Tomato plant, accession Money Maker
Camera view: horizontal (90 deg, fisheye); turntable rotation: 330 degrees
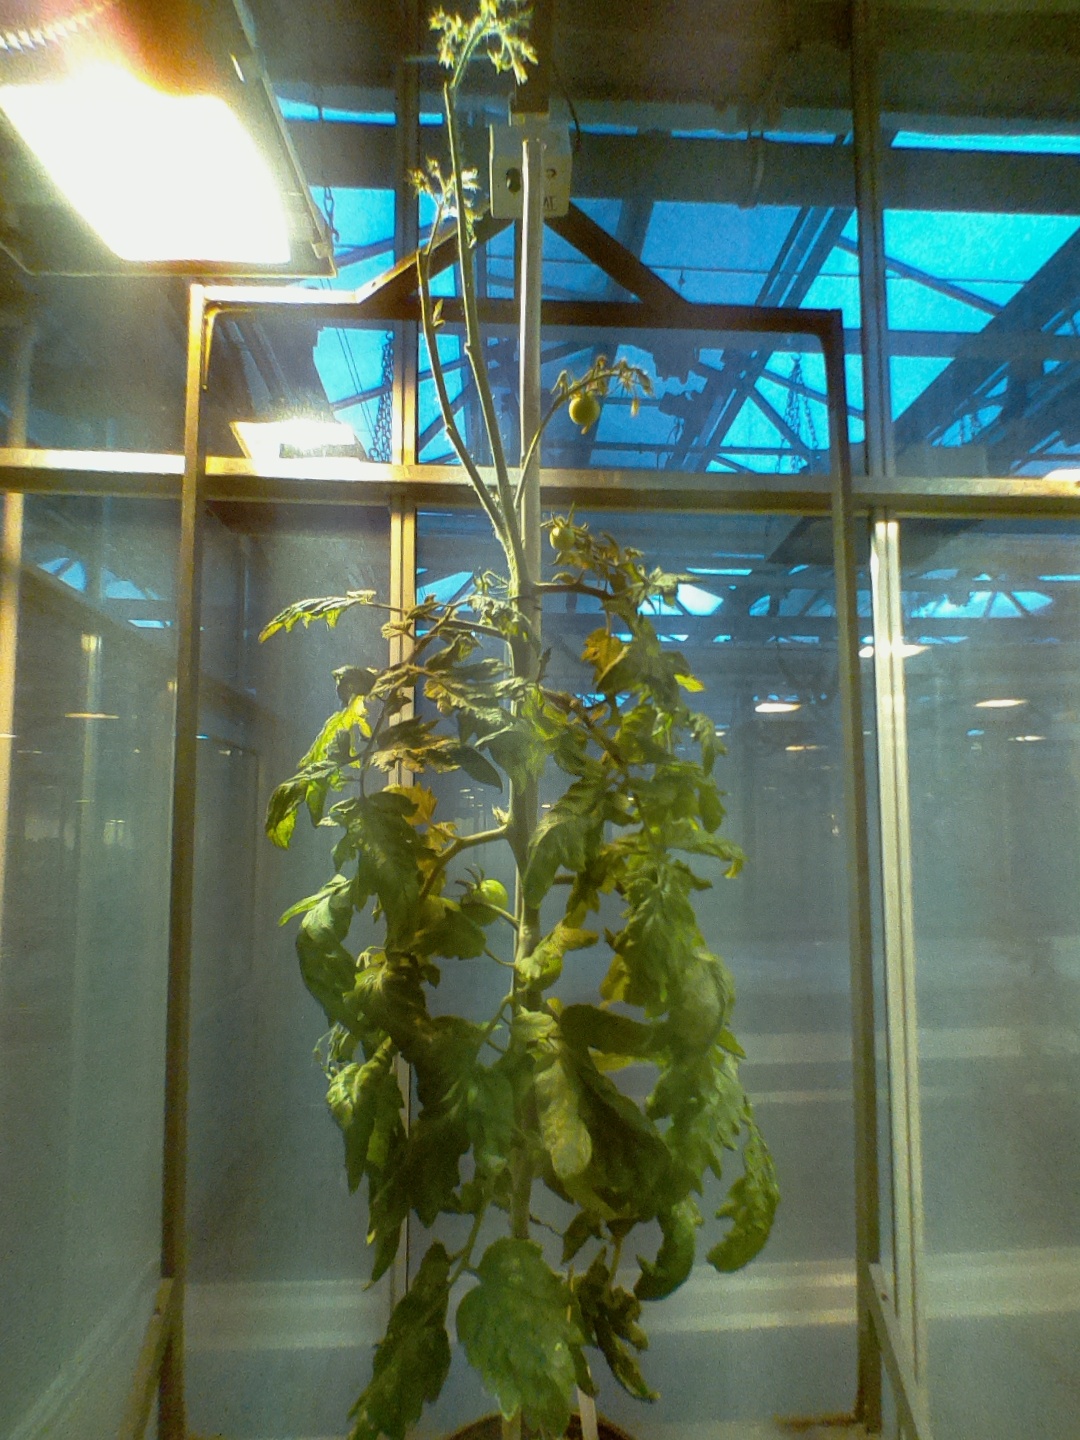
BBCH growth stage 77: 70%-80% of final fruit size